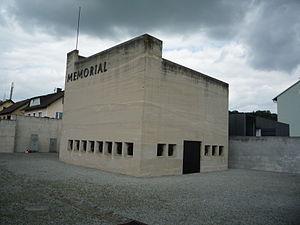
Ce monument se trouve dans l'ancien Camp de concentration de Gusen, en Autriche.
Le camp de concentration de Gusen est un camp de concentration nazi, composé de trois camps différents.